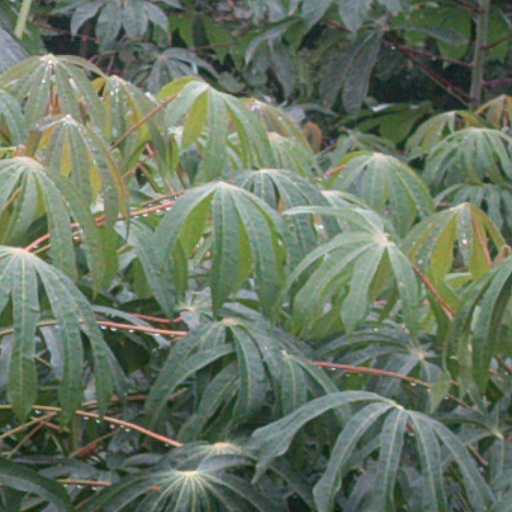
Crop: cassava